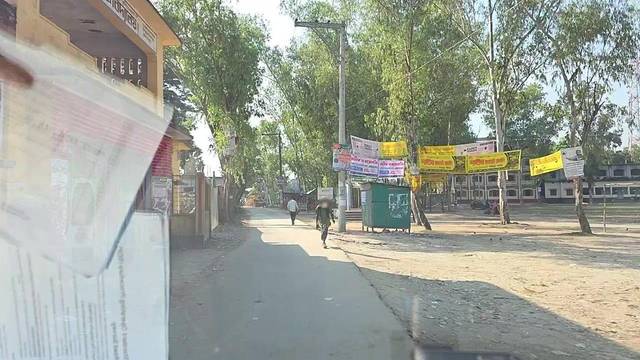
Region: Bangladesh
Coordinates: 25.013, 89.368